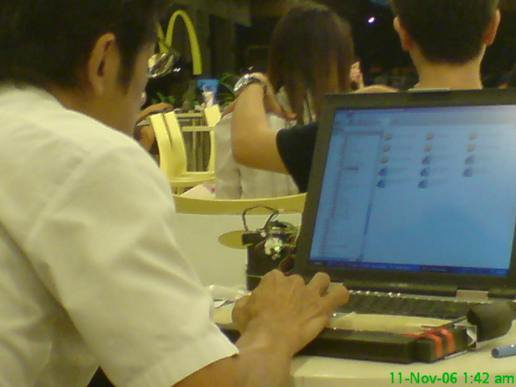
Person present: Yes